Lotto New Zealand

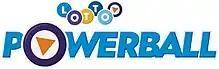

A line may be "enhanced" by the purchase of a Powerball number. If Powerball is played, a minimum of four Powerball numbers must be purchased per ticket, at the cost of $0.80 per line. The Powerball number is a number between 1 and 10, drawn from a separate machine from the main Lotto draw. If the winning Powerball number is on the same line as a winning line of Lotto, the ticket holder wins a share of the Powerball prize pool in addition to the prize won from the main Lotto draw.